Question: Please indicate a possible affordance area of the bench that can be used for sitting
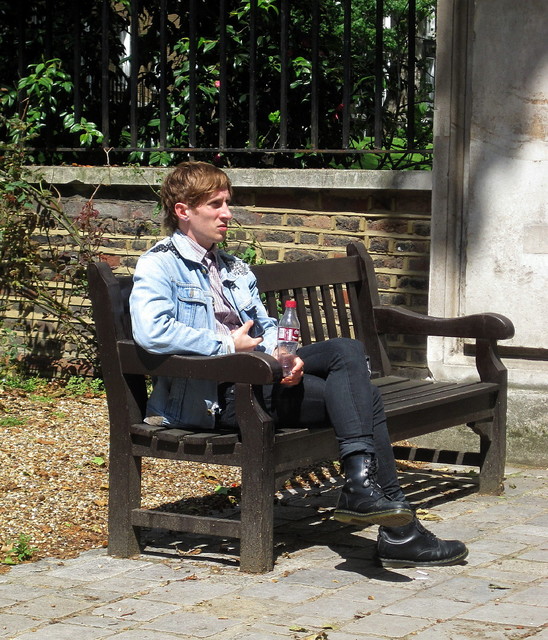
Answer: [138.5, 368.5, 491.5, 446.5]